Sonu Nigam

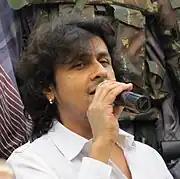
Sonu Nigam during a Peace Rally in Mumbai on 20 November 2011

His popular songs during this period were "Suraj Hua Maddham" and "You are my Soniya" from "Kabhi Khushi Kabhie Gham..." and "Panchi Nadiya Pawan Ke" from the film "Refugee", all three of which he sang along with Alka Yagnik, "Tanhayee" from "Dil Chahta Hai", "Tu Fiza Hai" from "Fiza" among others. He received his first Filmfare Award for the title song of the film "Saathiya" in the year 2002, which was composed by A.R. Rahman, with lyrics by Gulzar. His biggest success during this period was the song "Kal Ho Naa Ho" from the picture of the same name (2003), composed by Shankar-Ehsaan-Loy, with lyrics by Javed Akhtar. The song earned him his only National Film Award, his second and last Filmfare Award for Best Male Playback Singer as well as a third IIFA Award for Best Male Playback Singer.